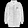
Label: Coat